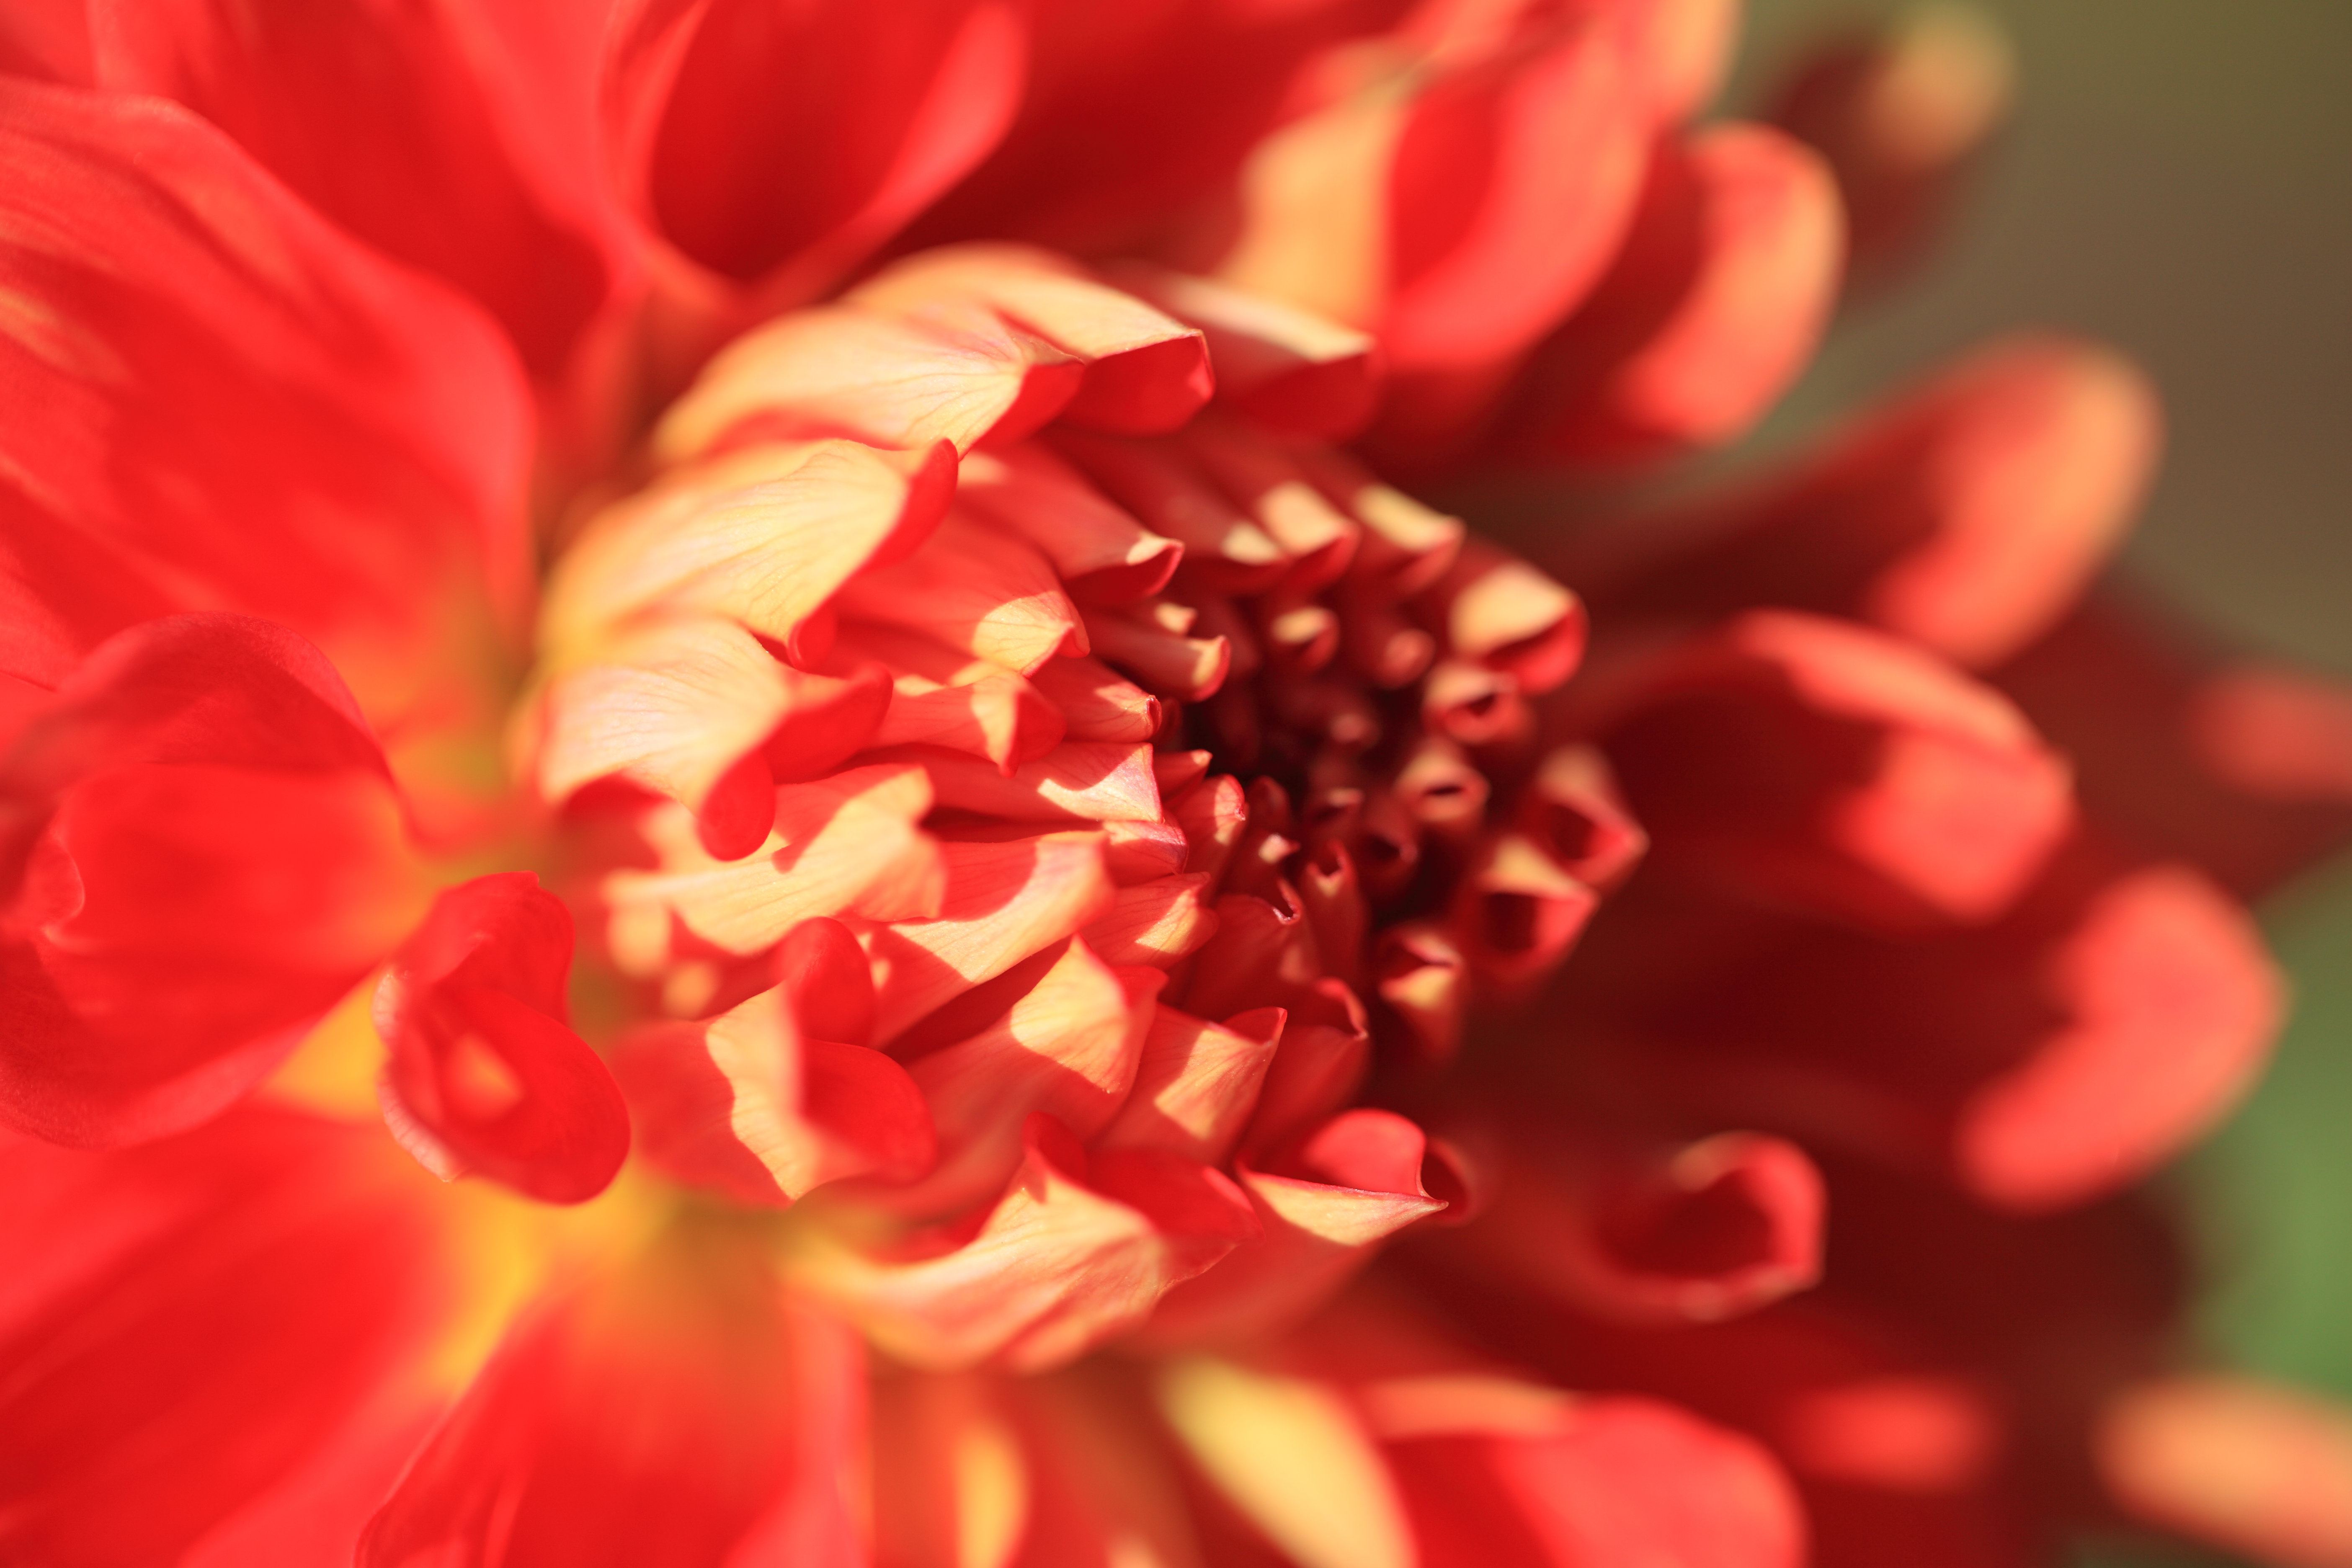
blossom, plant, photography, flower, petal, high, red, flora, close up, dahlia, tokyo, 5d, hires, markii, hi, res, resolution, jindaishokubutsukouen, choufu, macro photography, flowering plant, daisy family, land plant